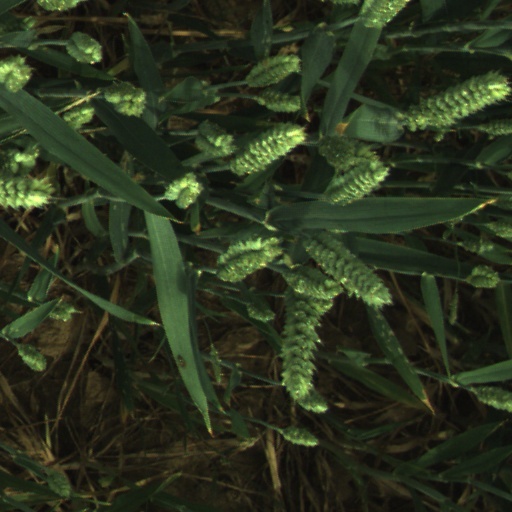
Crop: wheat